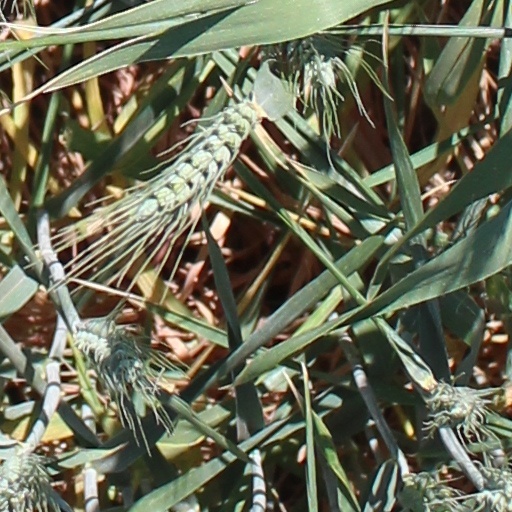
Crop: wheat